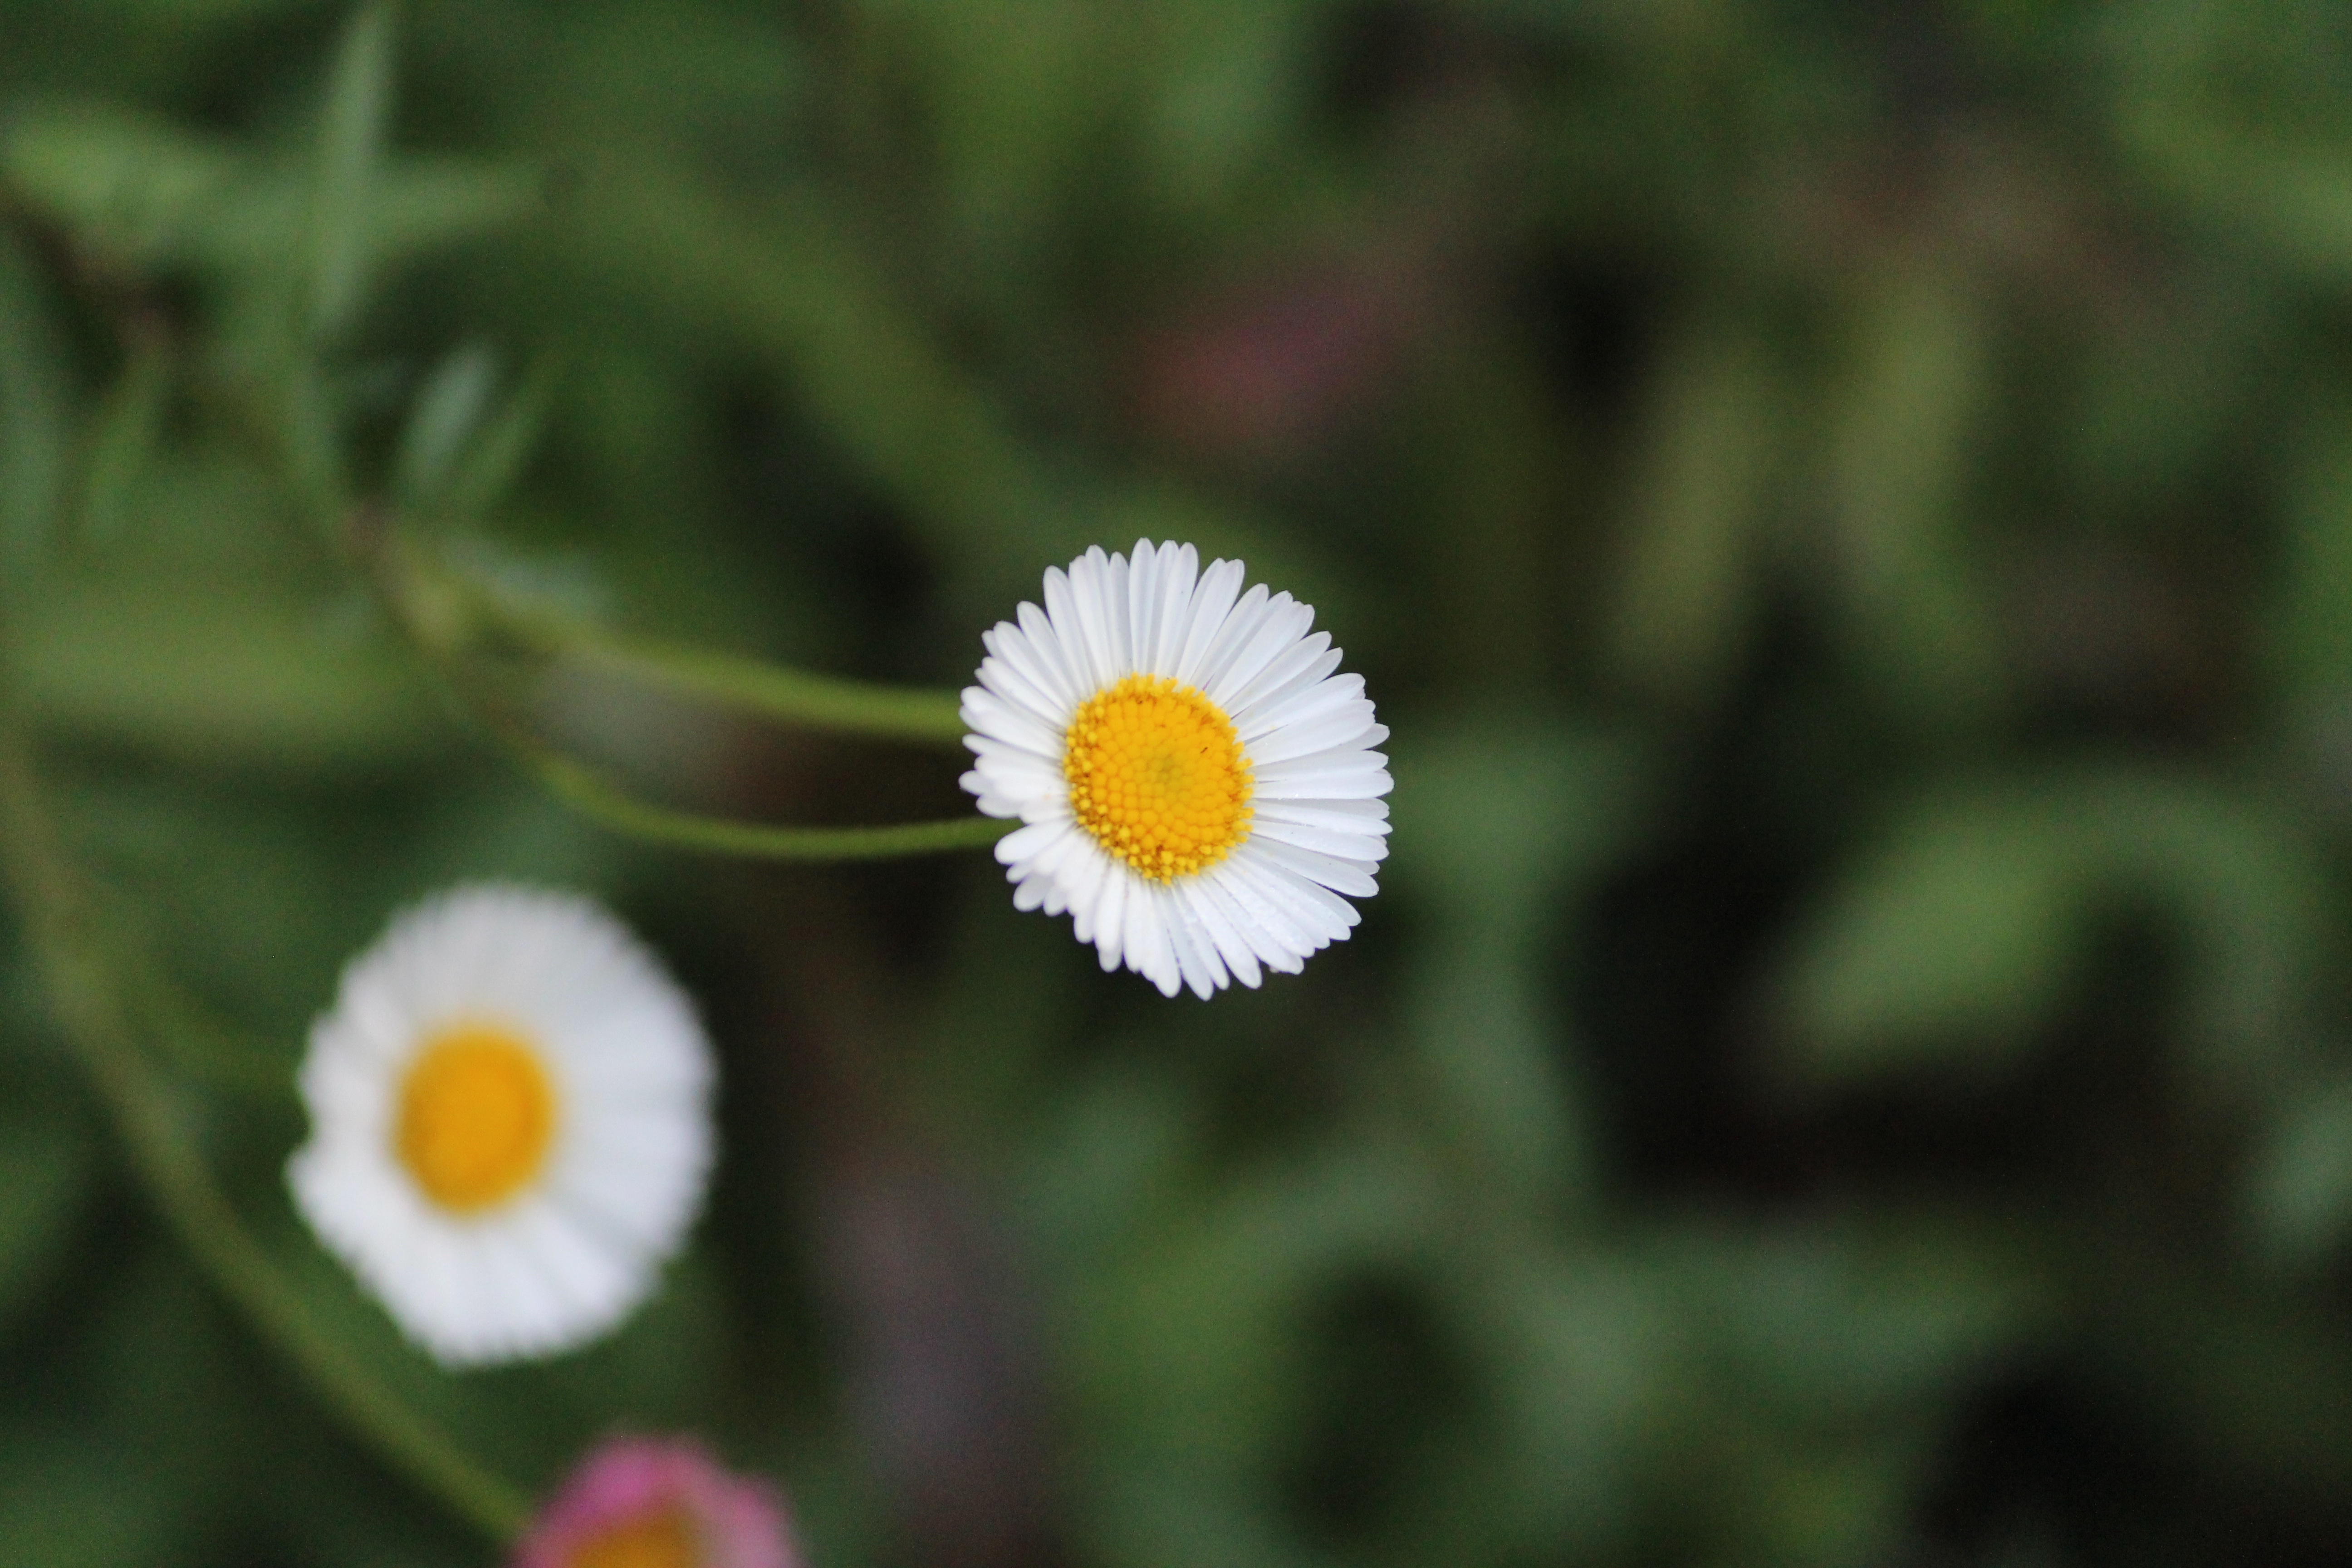
flower, nature, flora, daisy, plant, fauna, macro photography, botany, close up, chamaemelum nobile, grass, oxeye daisy, land plant, wildflower, petal, daisy family, meadow, flowering plant, blossom, plant stem